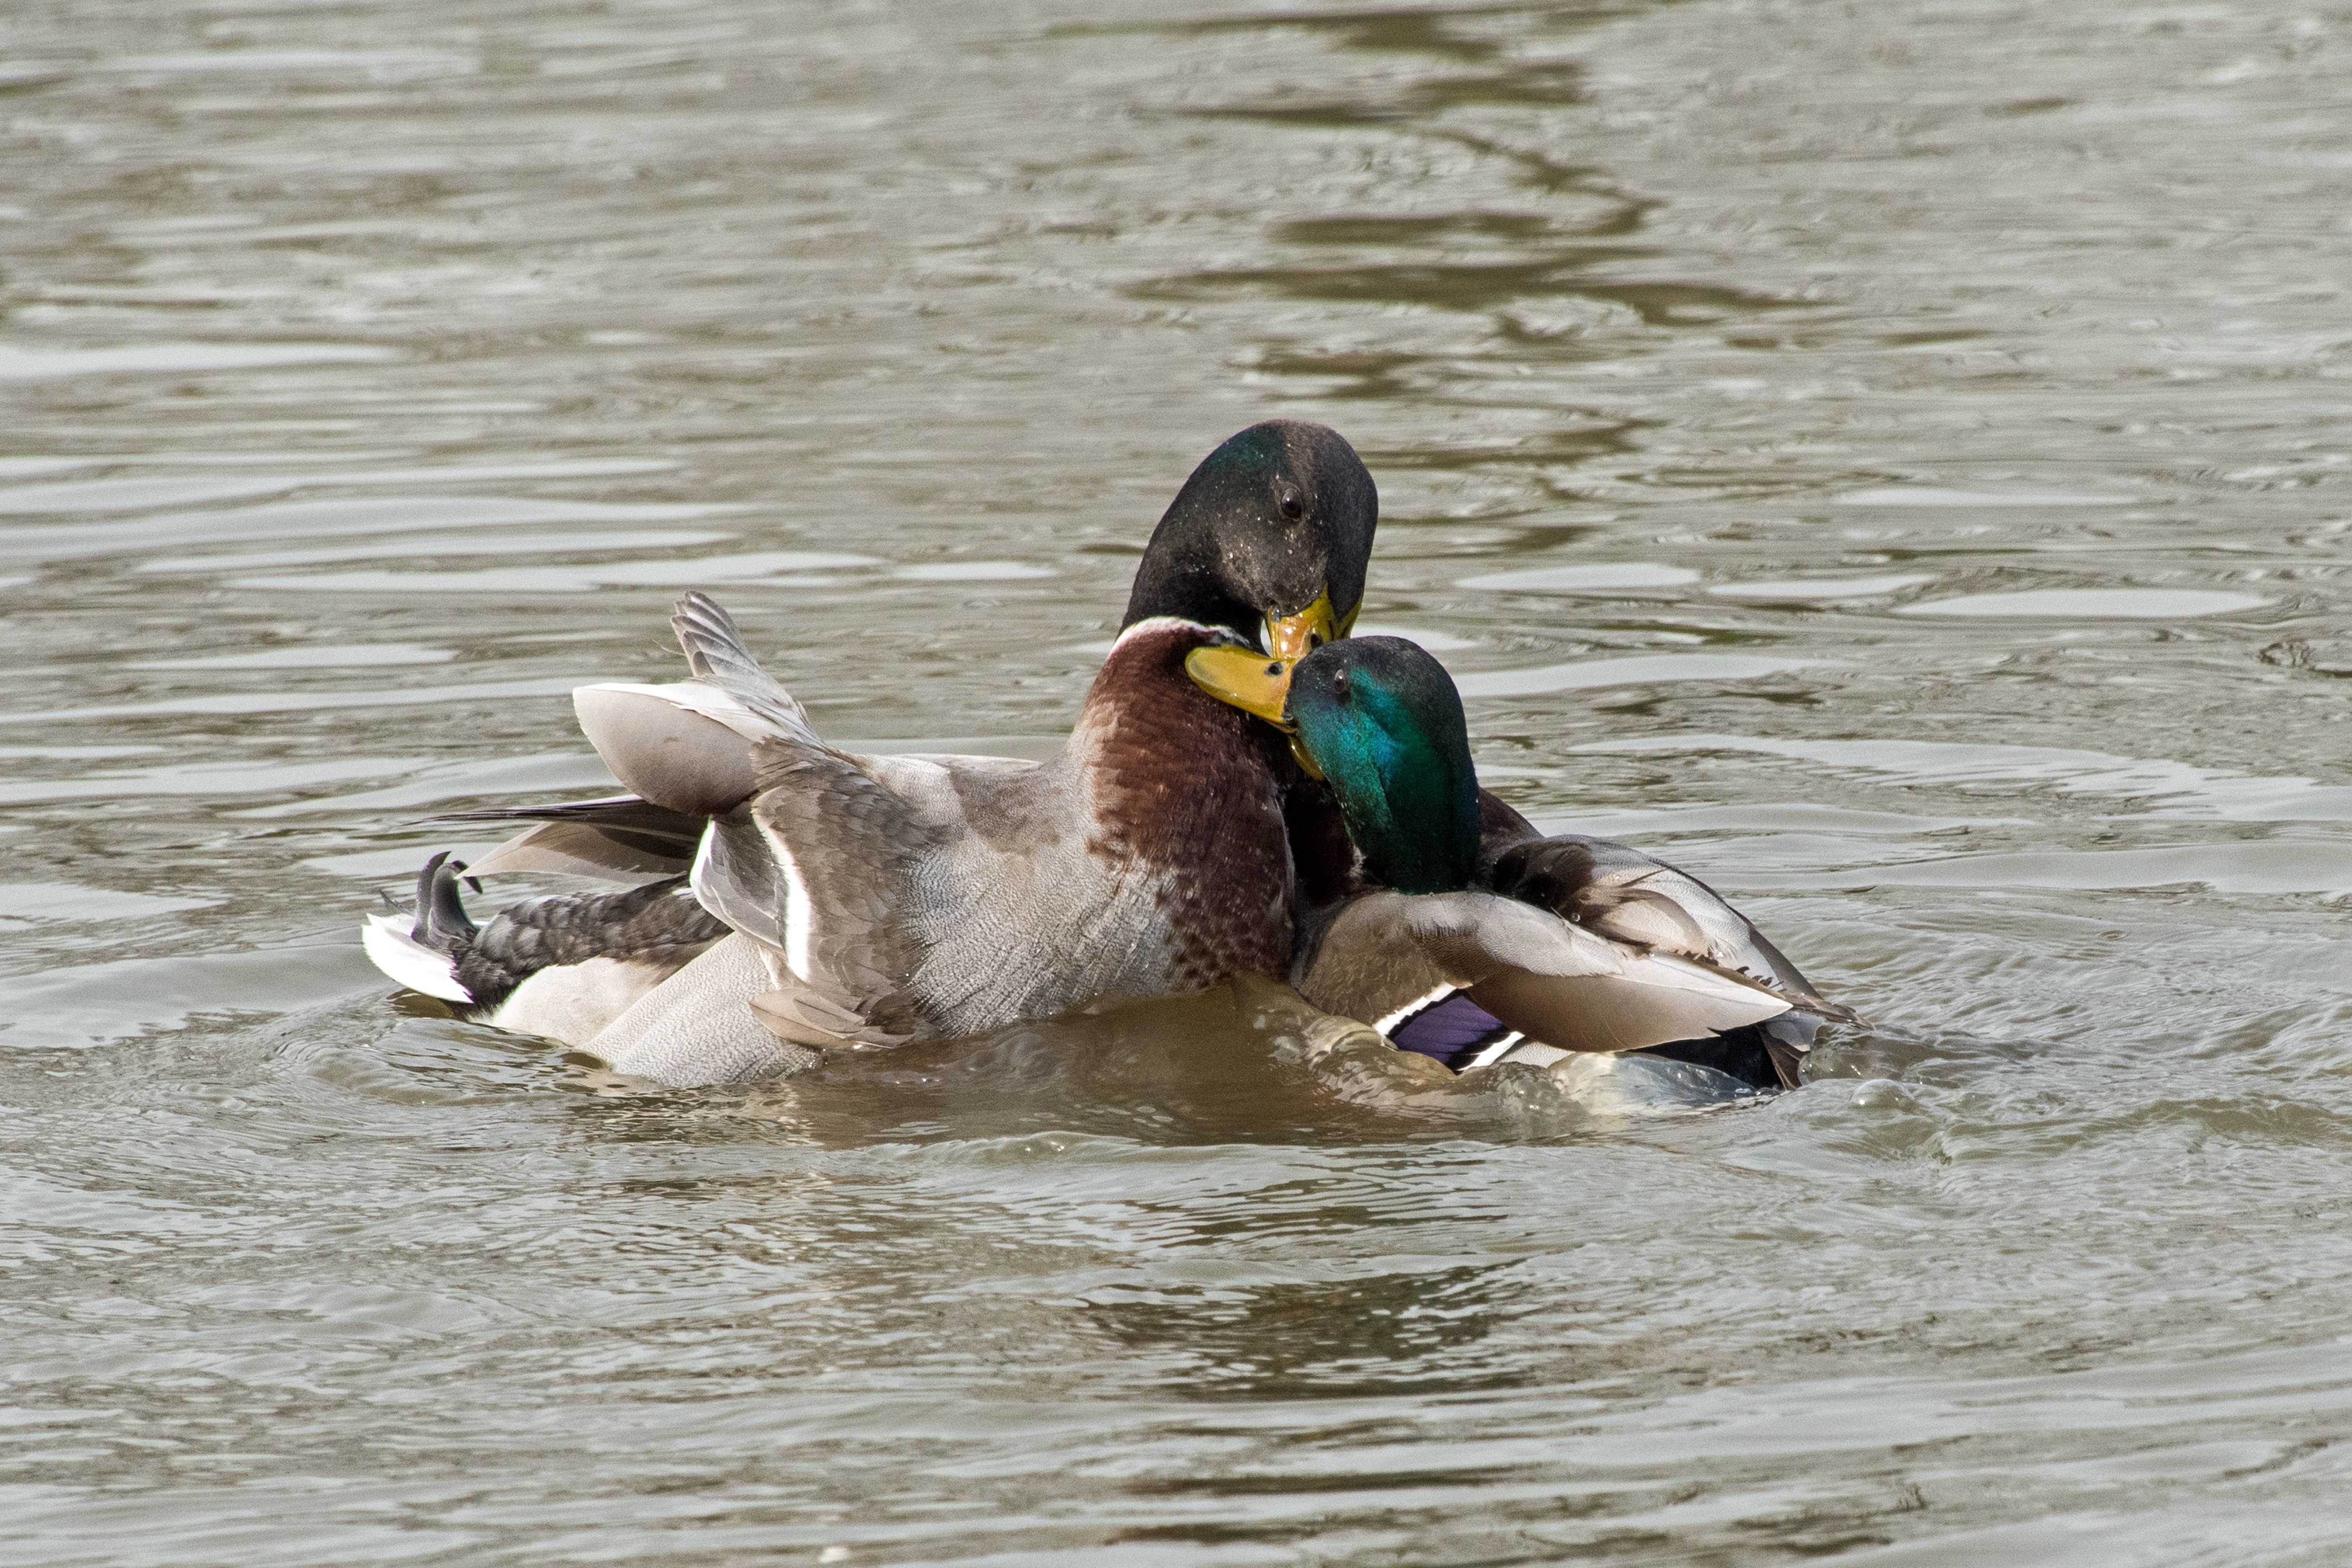
water, bird, play, wildlife, beak, fauna, fight, duck, vertebrate, waterfowl, water bird, mallard, mergus, ducks geese and swans, seaduck